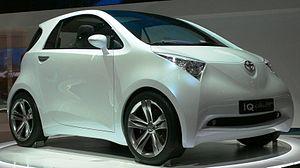
Toyota Europe Design Development, plus connu sous le nom ED2, est le centre européen de design avancé de Toyota. Cette S.A.R.L. est implantée à Sophia-Antipolis, un technopôle situé dans le sud-est de la France.
La Toyota iQ est une automobile micro-citadine produite par le constructeur japonais Toyota de 2008 à 2014.